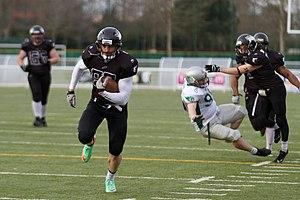
Le club de football américain des Ours de Toulouse est basé sur la zone verte des Argoulets. Le club fondé en 1986 est aujourd’hui l’un des plus anciens et des plus grands du championnat de France avec plus de 450 licenciés répartis en 3 disciplines : Le football américain, le flag et le cheerleading.